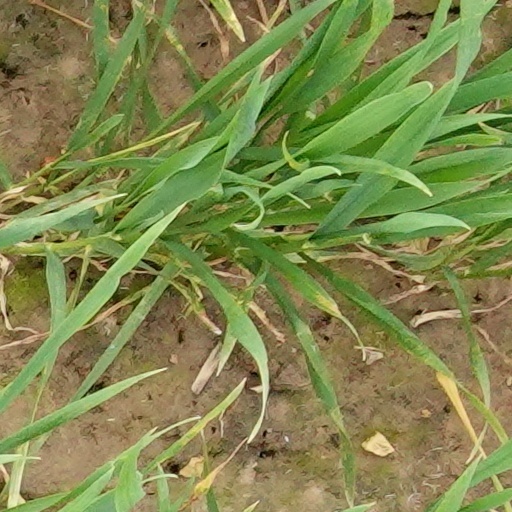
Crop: wheat